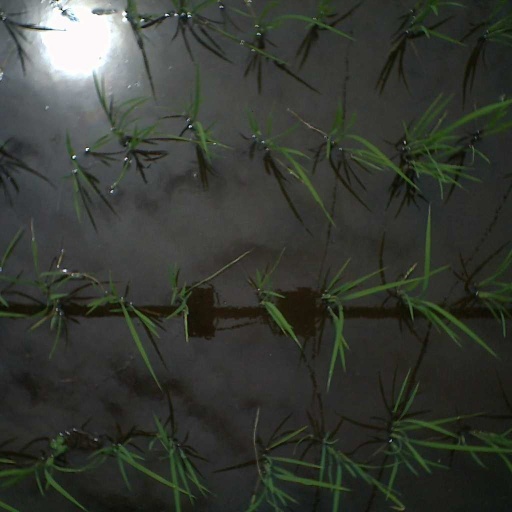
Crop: rice